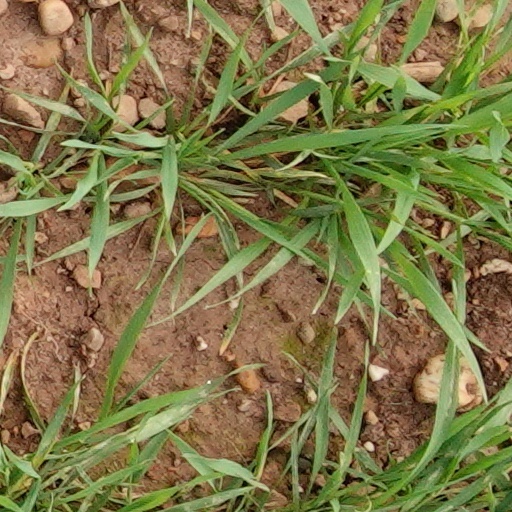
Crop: wheat